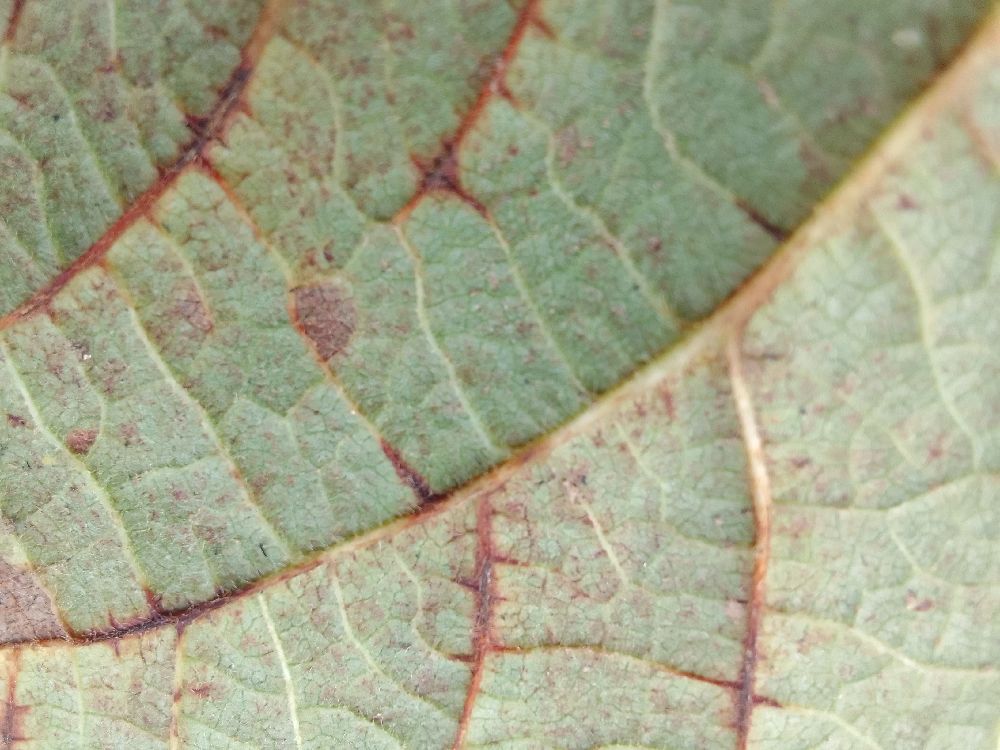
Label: anthracnose